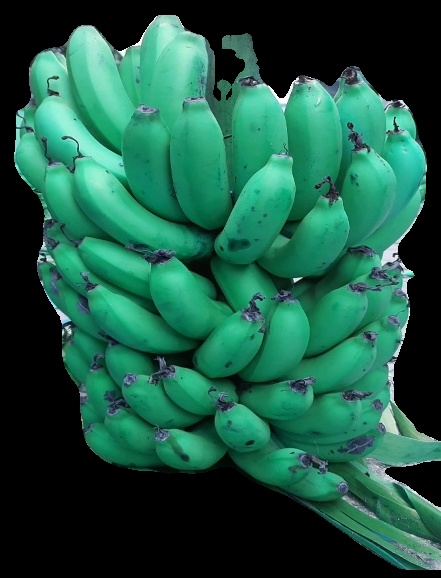
Variety: pachbale
Grade: grade2